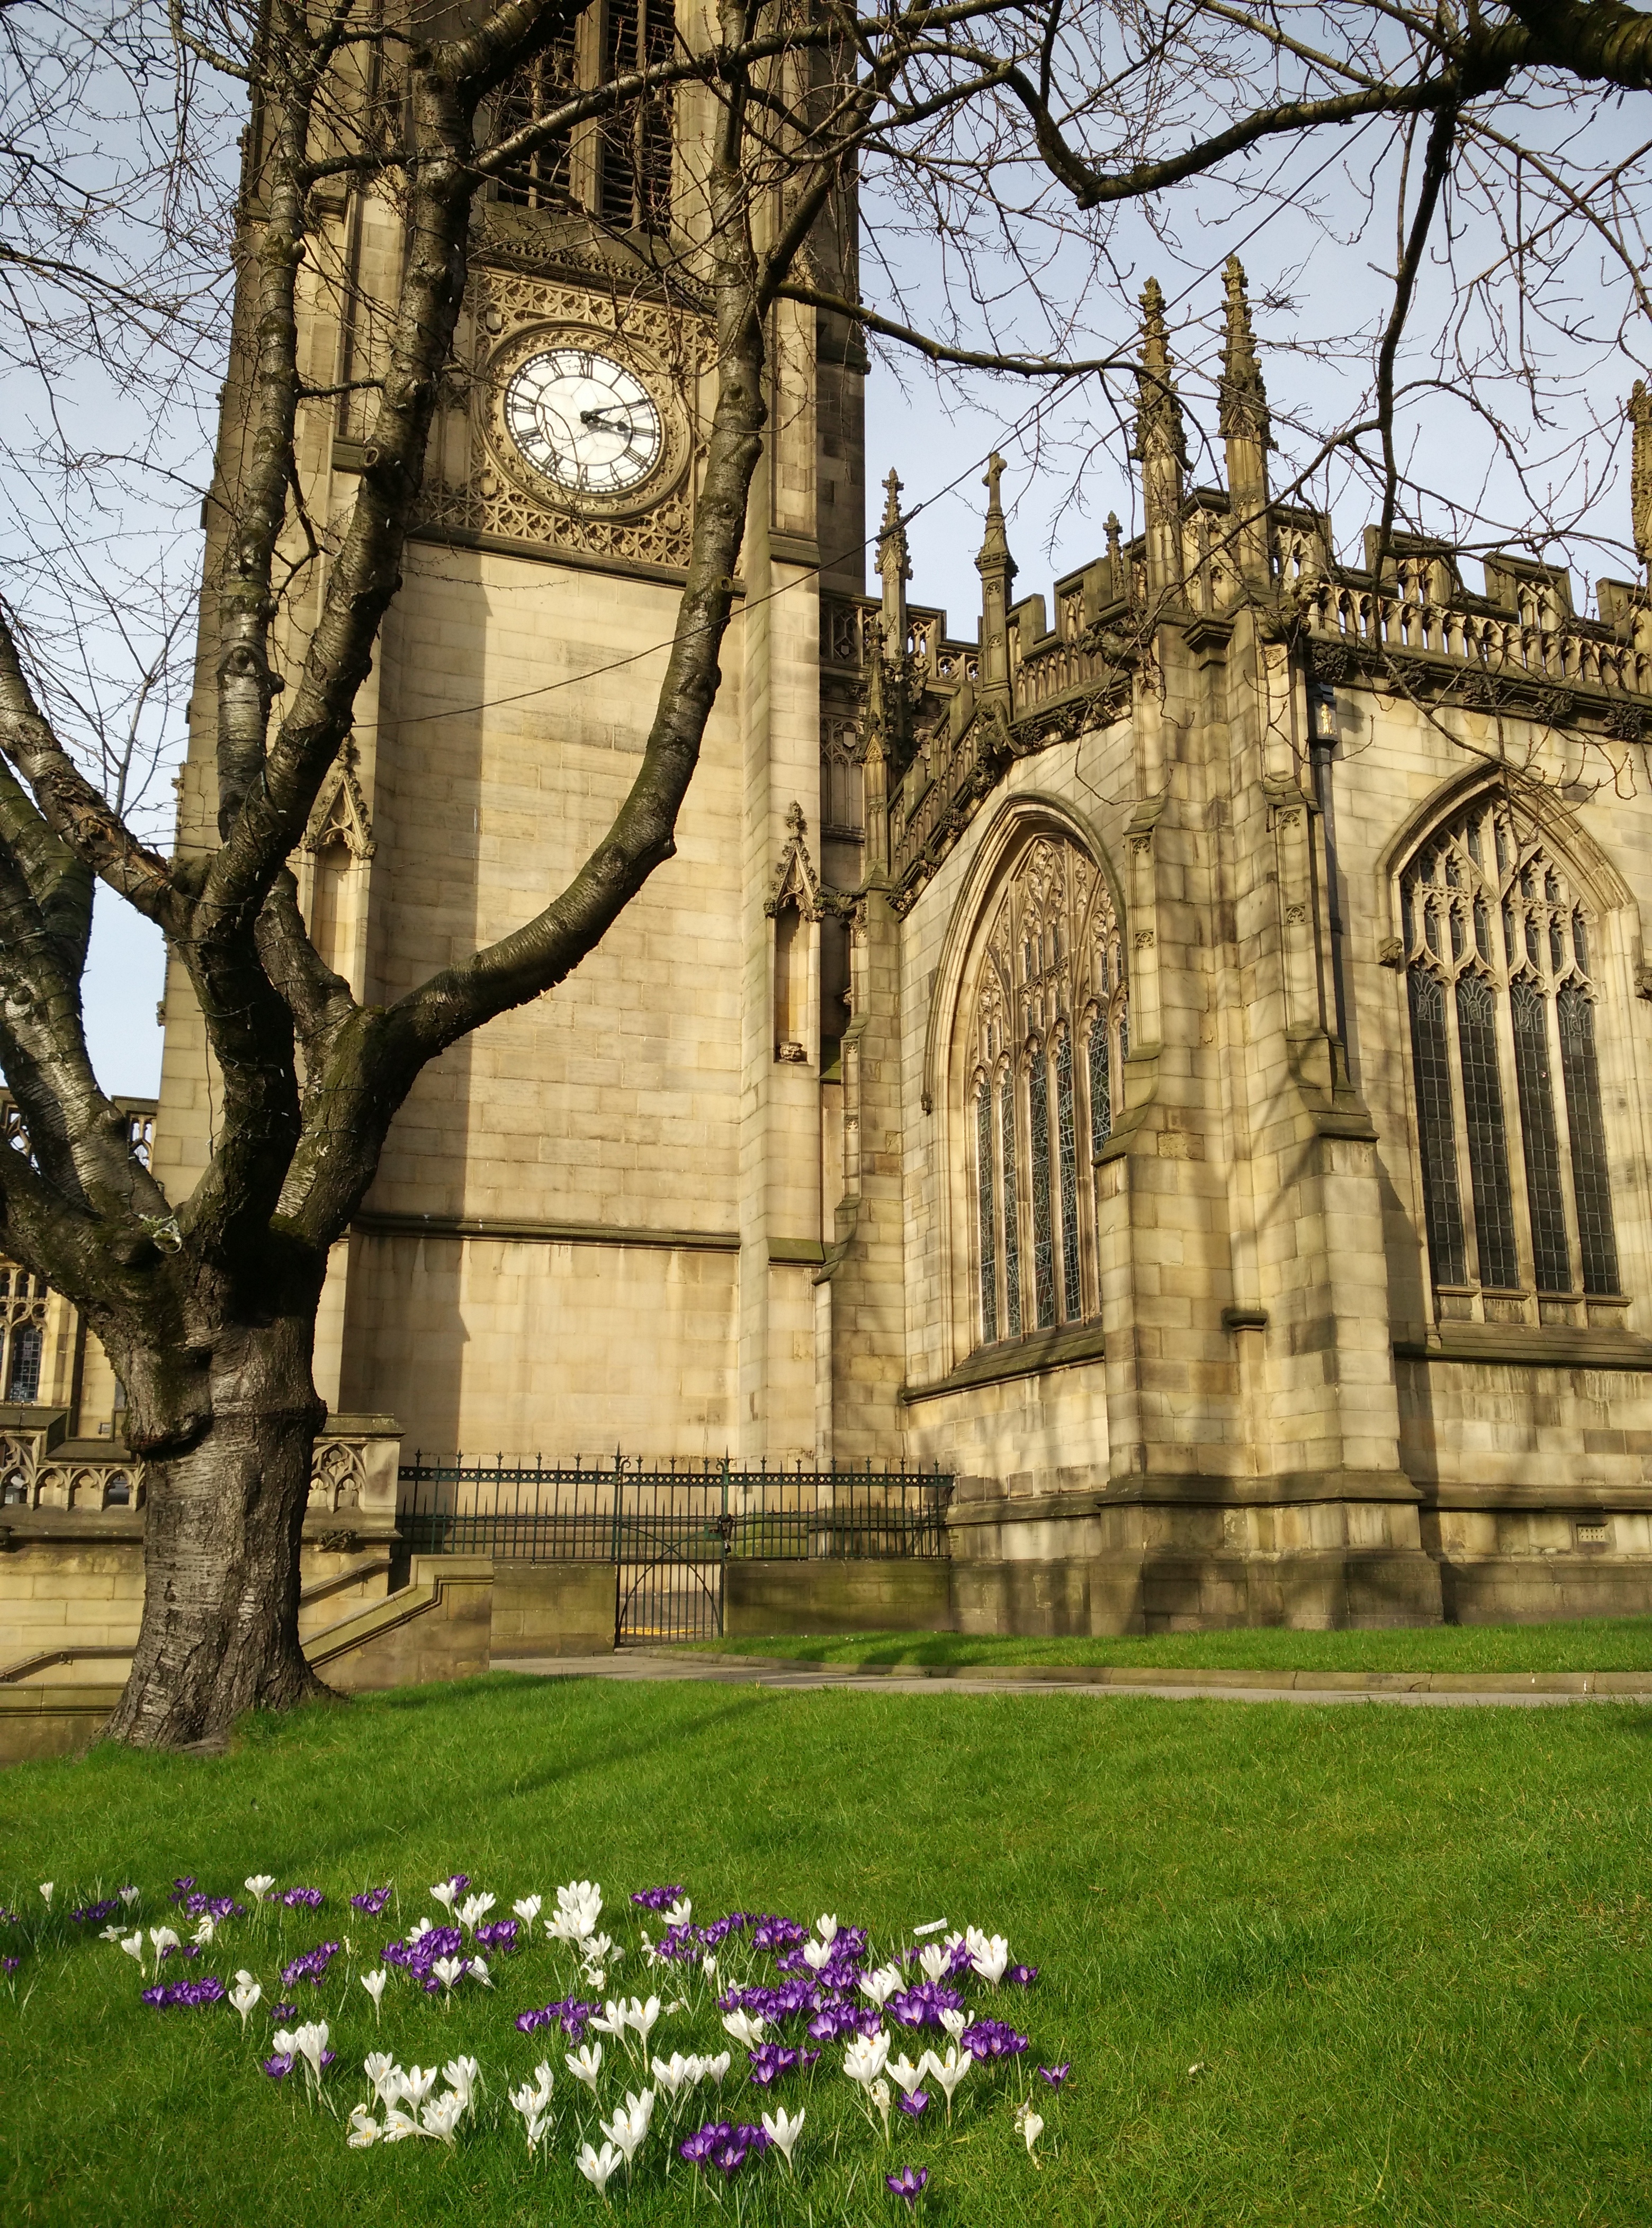
tree, flower, building, arch, spring, church, cathedral, garden, place of worship, england, manchester, ruins, steeple, monastery, abbey, estate, crocus